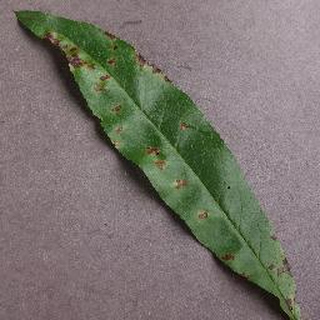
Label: peach_bacterial_spot